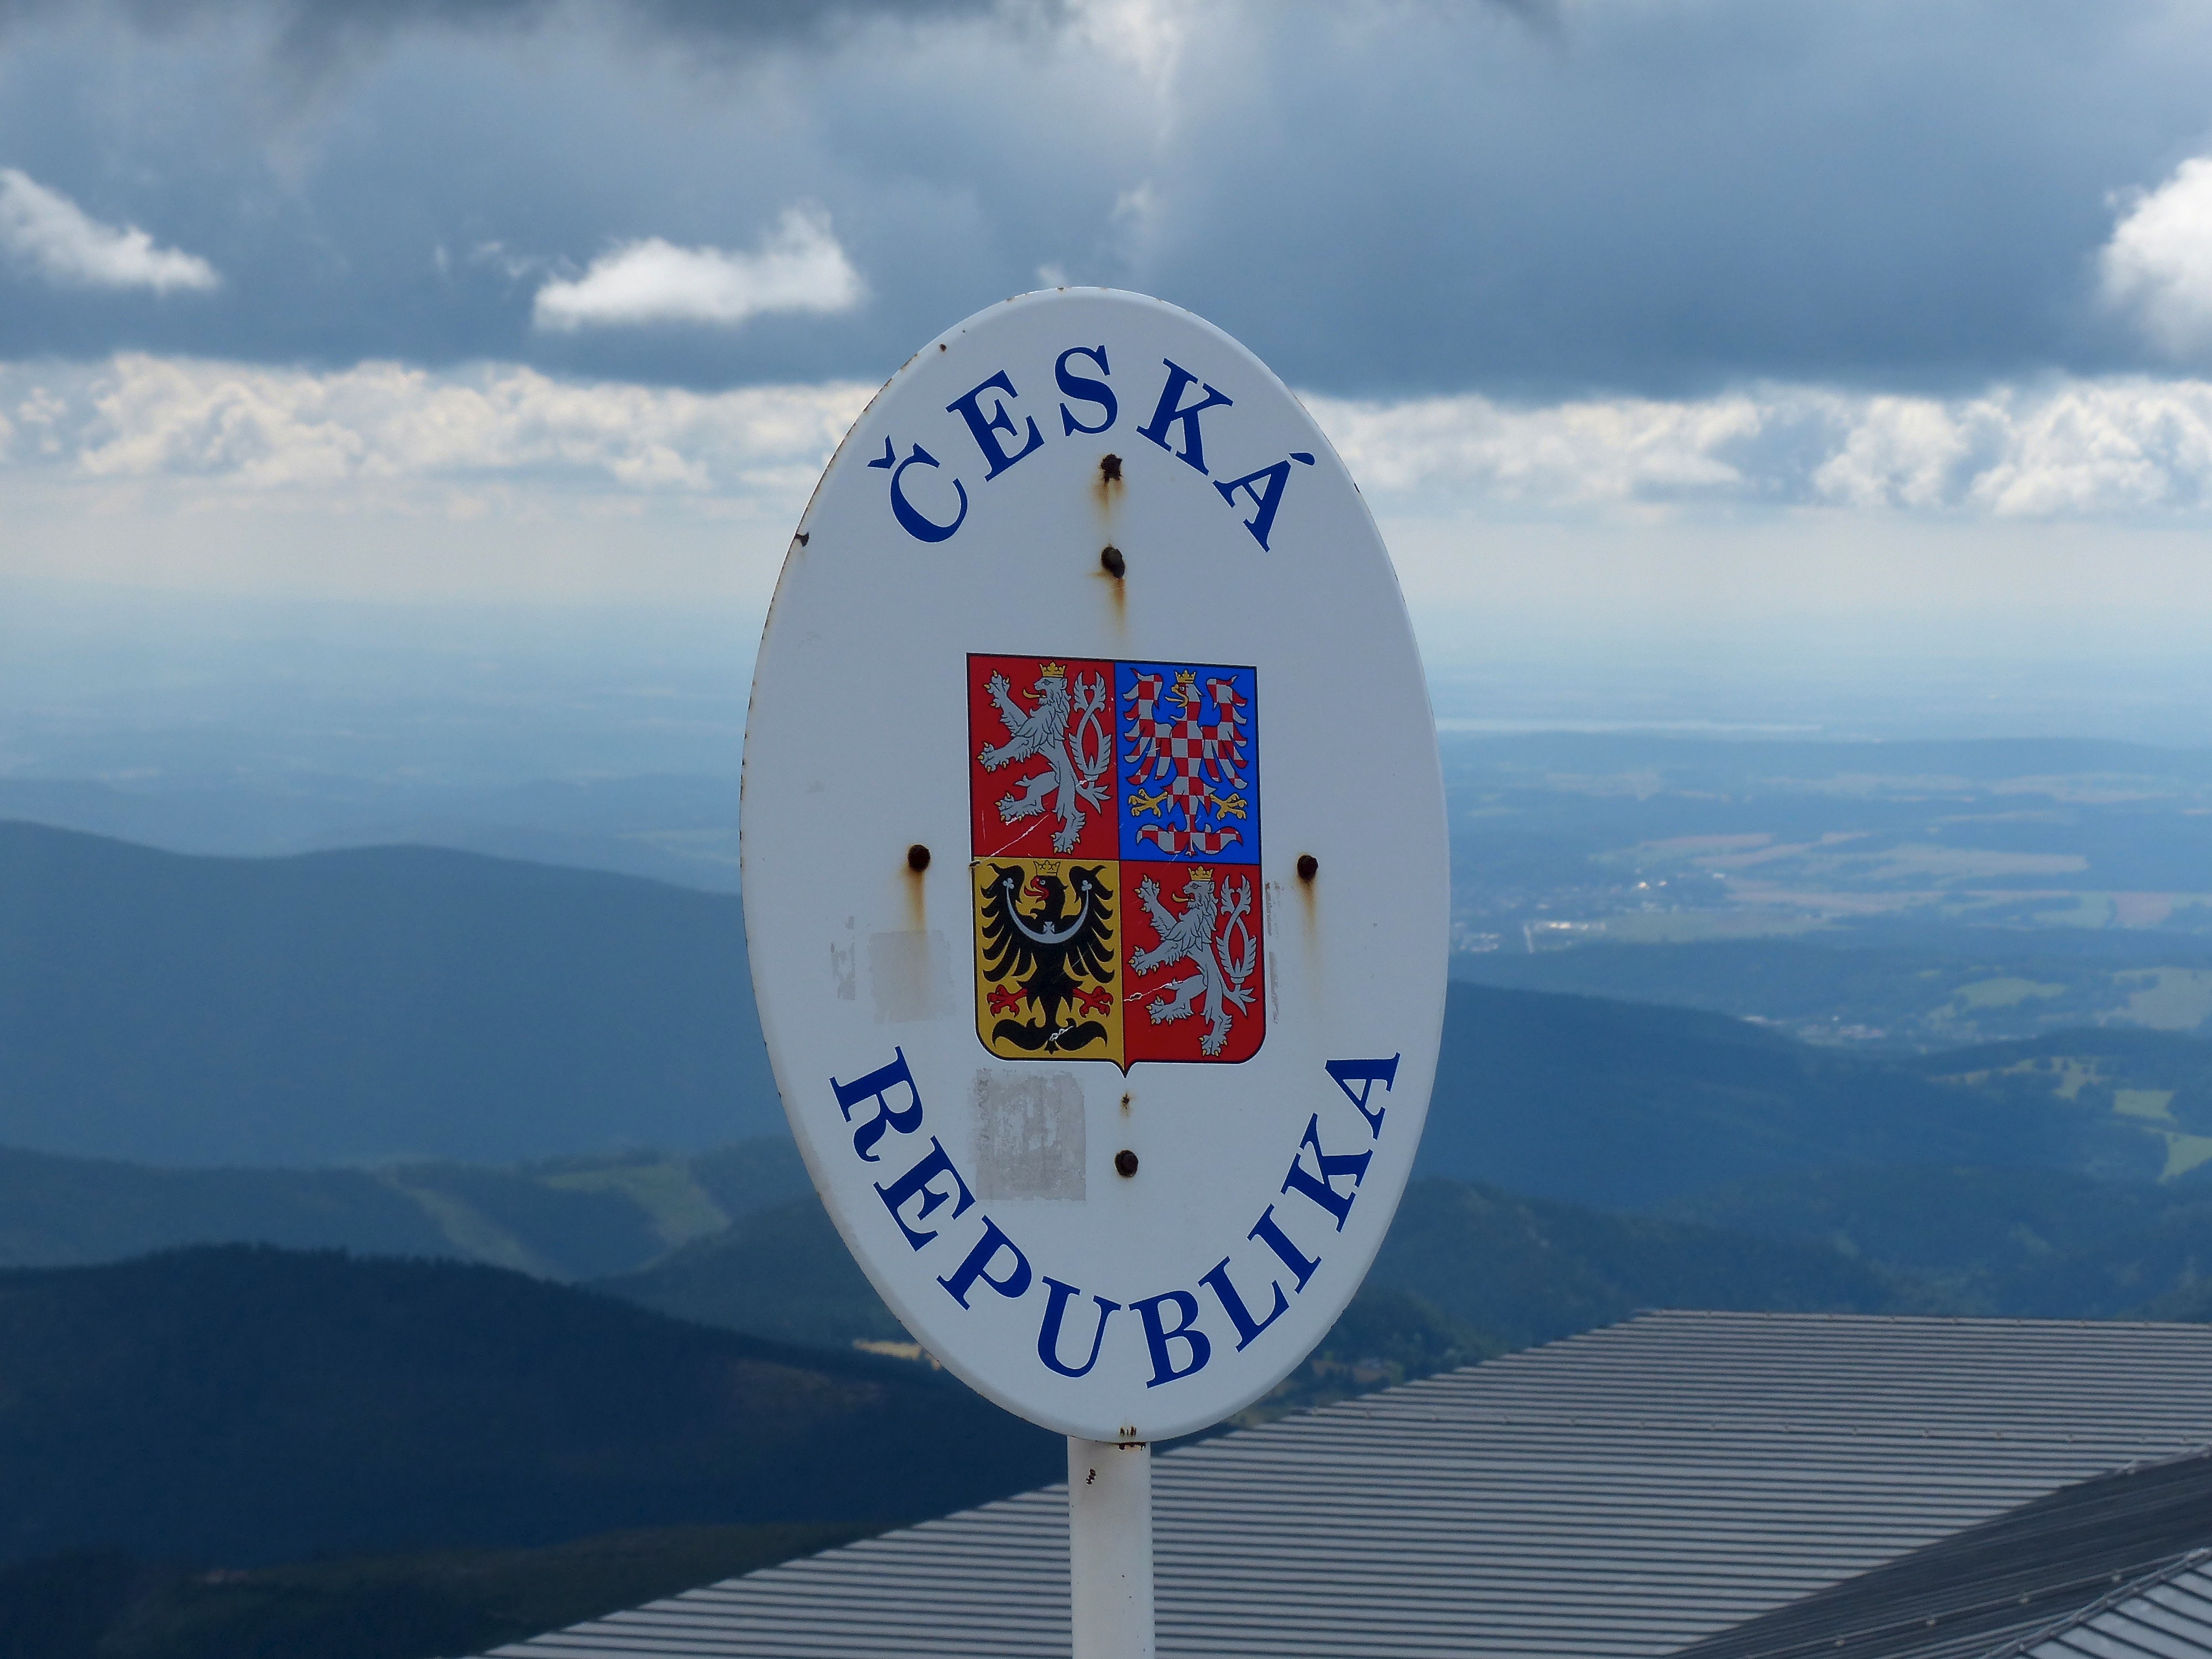
forest, mountain, cloud, hiking, trail, summer, travel, sign, europe, reflection, flight, blue, signage, woods, mountains, republic, border, czech, ceska, republika, krkonose, snezka, riesengebirge, giantmountains, hranice, traffic sign, atmosphere of earth